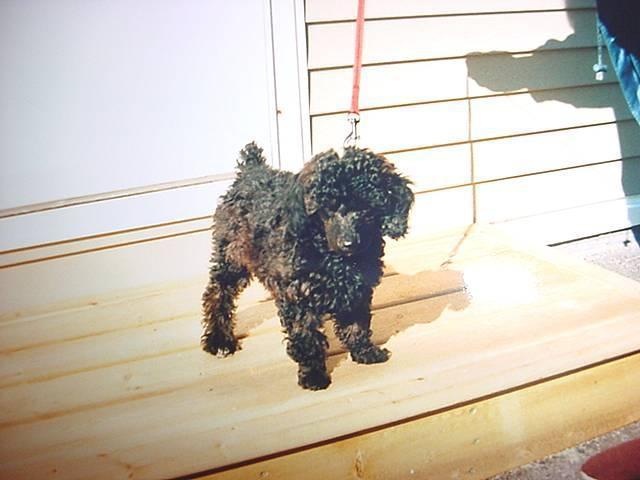
miniature_poodle